Cello Suites (Bach)

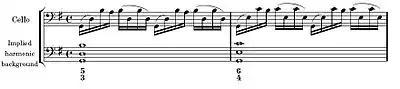
The arpeggiated motion in the prelude to Cello Suite No. 1

The prelude, mainly consisting of arpeggiated chords, is the best known movement from the entire set of suites and is regularly heard on television and in films.